Trim tab

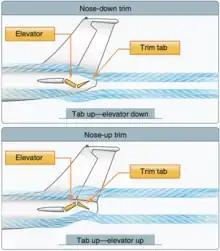
The movement of the elevator is opposite that of its trim tab.

When a servo tab is employed, it is moved into the slipstream opposite to the control surface's desired deflection. For example, in order to trim an elevator to hold the nose down, the elevator's trim tab will actually rise "up" into the slipstream. The increased pressure on top of the trim tab surface caused by raising it will then deflect the "entire" elevator slab down slightly, causing the tail to rise and the aircraft's nose to move down. In the case of an aircraft where deployment of high-lift devices (flaps) would significantly alter the longitudinal trim, a supplementary trim tab is arranged to simultaneously deploy with the flaps so that pitch attitude is not markedly changed.